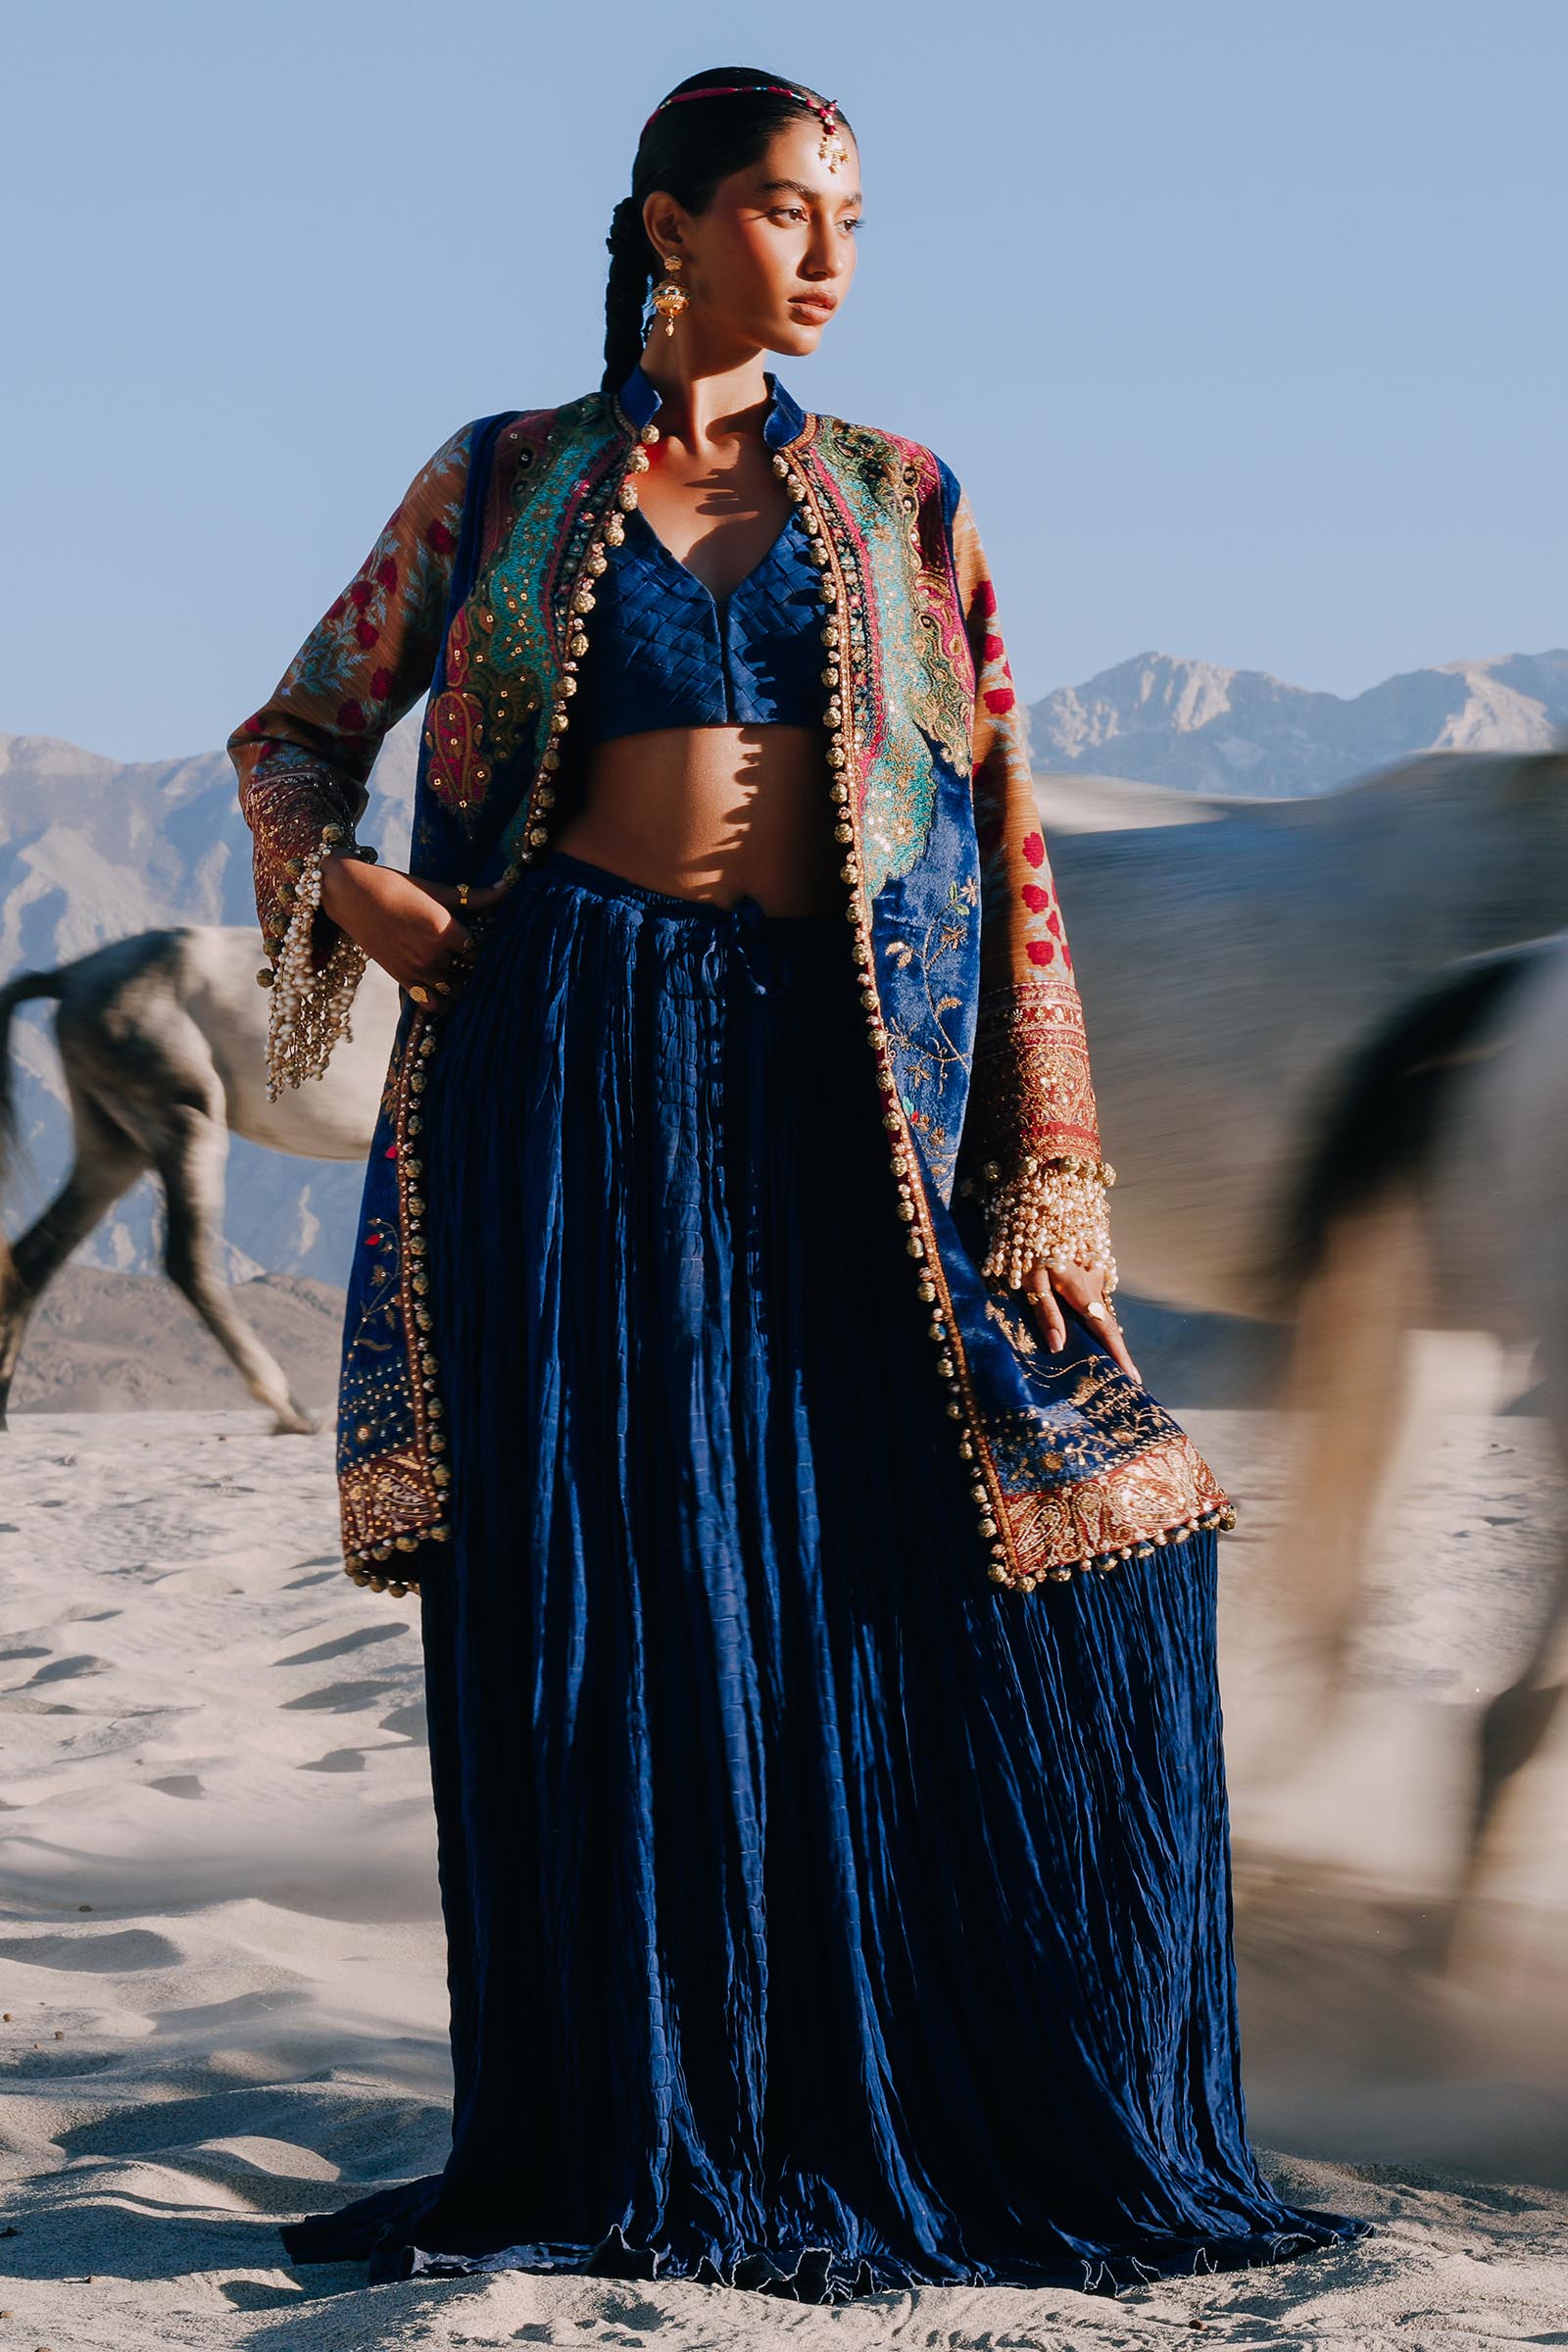
navy kalpana kapoor